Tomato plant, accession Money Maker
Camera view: tilt-top (135 deg); turntable rotation: 300 degrees
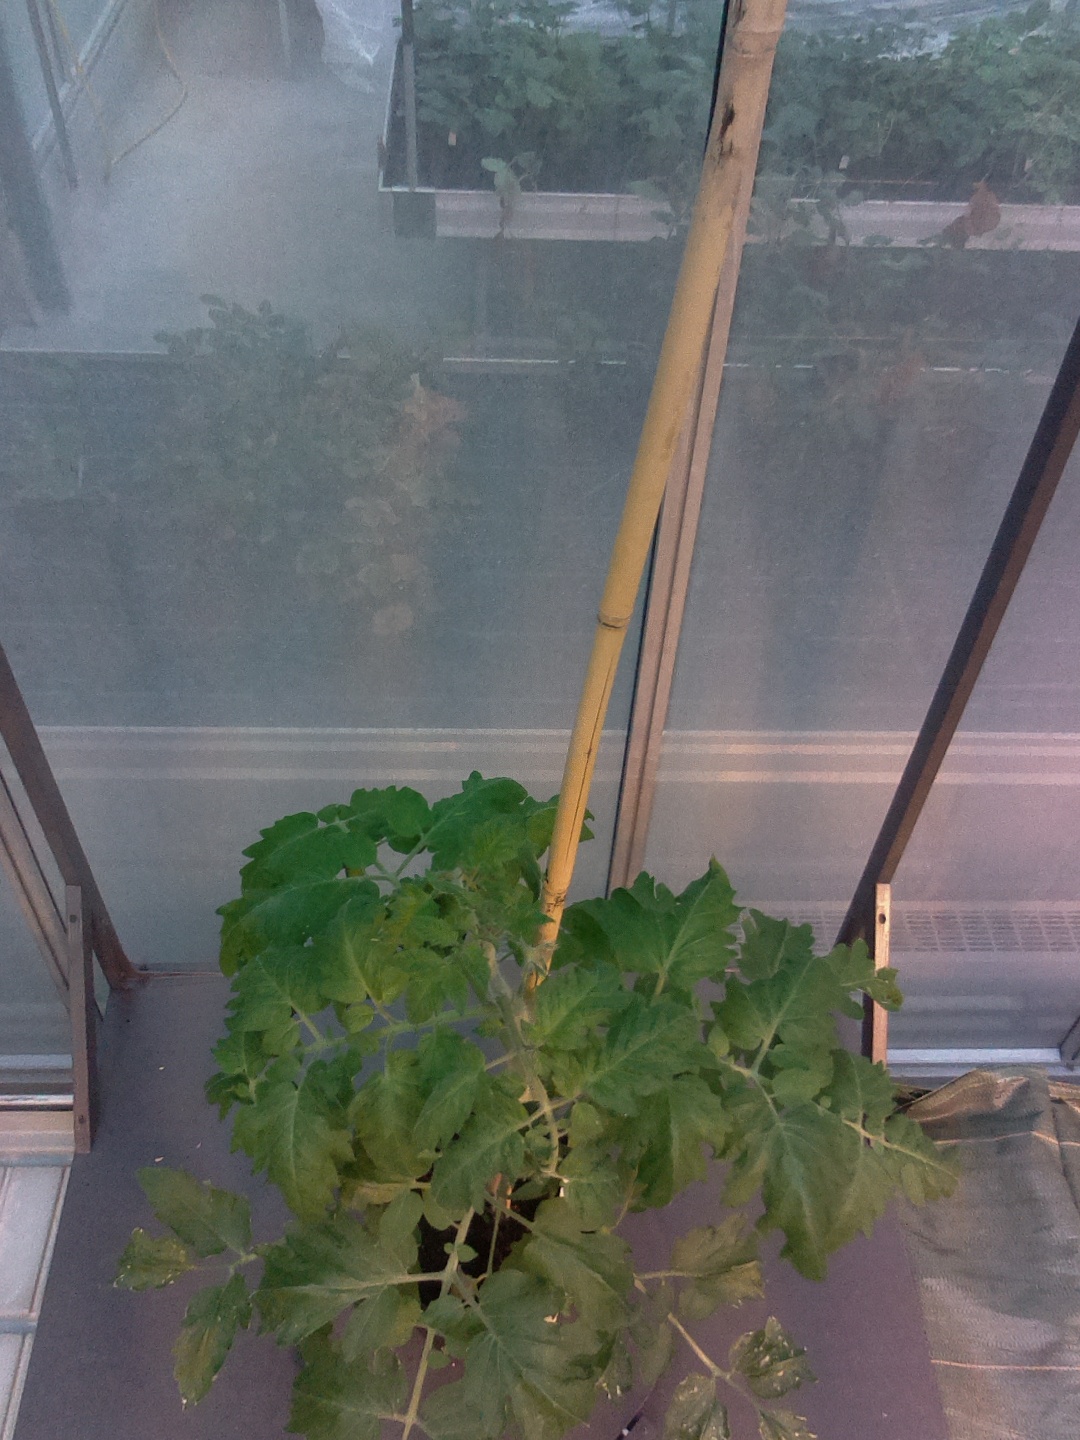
BBCH growth stage 55: 5 inflorescences visible